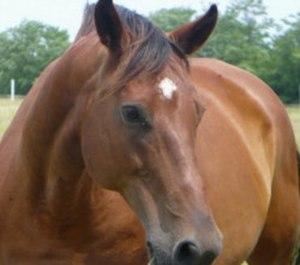
Le Selle autrichien est un stud-book de chevaux de sport issus de demi-sangs, originaire d'Autriche et sélectionné sur ses performances sportives. Cette sélection est supervisée par l’Arbeitsgemeinschaft für Warmblutzucht in Österreich. Bien que le stud-book recense des chevaux de saut d'obstacles et de dressage provenant de nombreux pays, la jumenterie de base de la race est constituée de juments locales à la longue histoire. L'AWÖ tient un stud-book ouvert, pour y faire entrer des juments et des étalons au terme d'inspections rigoureuses, avant d'être admis en réserve d'élevage.